Vocavit nos pius

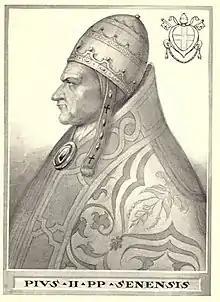
Pope Pius II

Vocavit nos pius (13 October 1458) is a papal bull issued by Pope Pius II inviting all the European rulers to a Congress to prepare for a crusade against the Ottoman Empire.